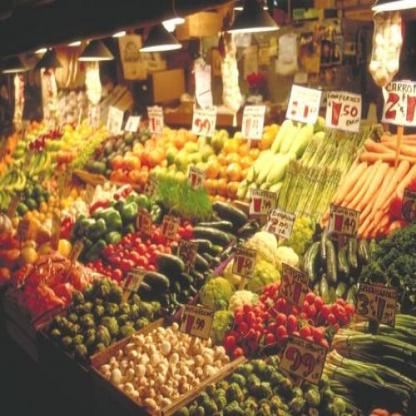
Scene: Indoor